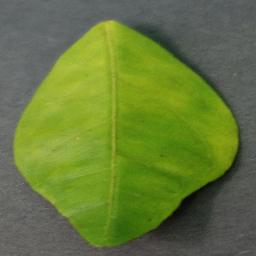
Label: Orange___Haunglongbing_(Citrus_greening)